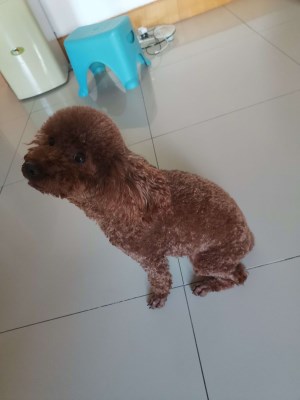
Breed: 7449-n000128-teddy